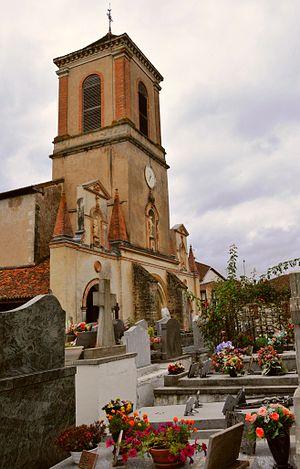
La-Bastide-Clairence, l'église